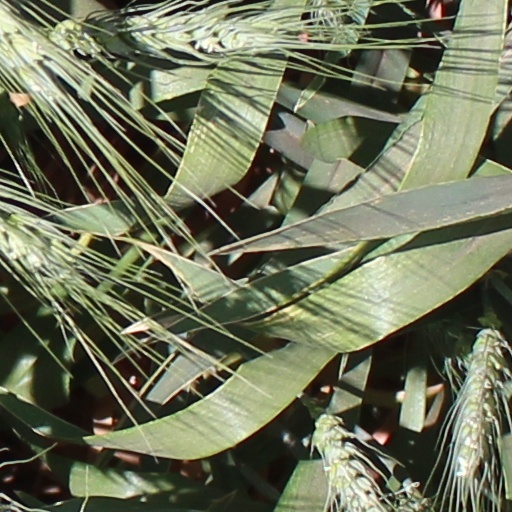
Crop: wheat